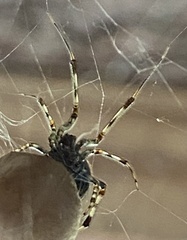
Species: Parasteatoda_tepidariorum